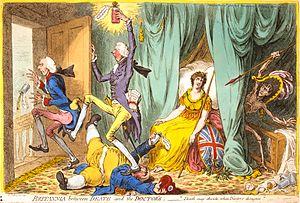
William Pitt le Jeune est un homme d'État britannique de la fin du XVIIIᵉ et du début du XIXᵉ siècle. Il devint le plus jeune Premier ministre britannique lors de son élection en 1783 à l'âge de 24 ans. Il quitte le poste en 1801 mais redevient Premier ministre de 1804 jusqu'à sa mort en 1806. Il occupa également le poste de chancelier de l'Échiquier tout au long de son mandat de Premier ministre. Il est appelé William Pitt le Jeune pour être distingué de son père, William Pitt l'Ancien, qui fut également Premier ministre de Grande-Bretagne. En 1782, il rejoint le gouvernement de William Petty FitzMaurice en tant que chancelier de l'Échiquier.